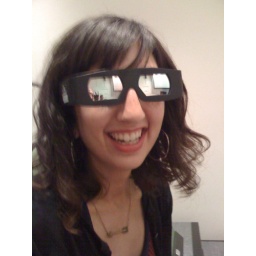
you can see the movie screen in the reflection of the 3D glasses